PlayStation: The Official Magazine

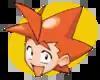
Banzai Chibi-Chan was something of a mascot during the first few years of "PSM".

In the beginning, "PSM" had an anime-style mascot named "Banzai Chibi-Chan", created and illustrated by Robert DeJesus. He was featured prominently in early issues and even inspired apparel and other accessories. He was later dropped, with the supposed reason being that the character was too childish and gave some the wrong impression about the magazine's intended audience.